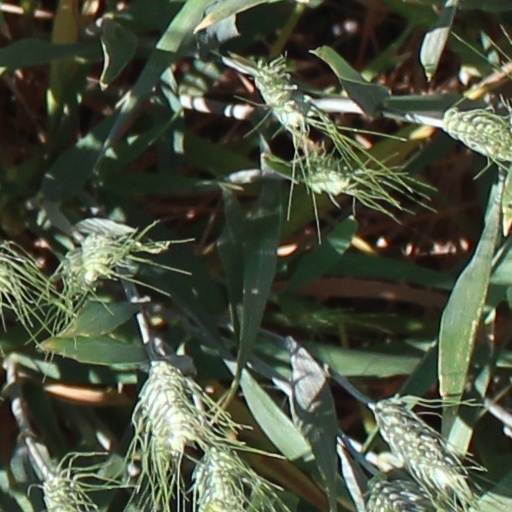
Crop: wheat